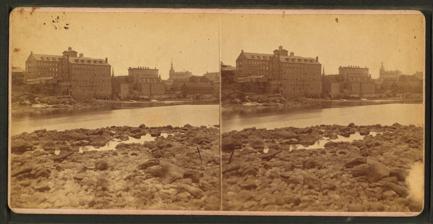
Building: Cowan Mill
Country: United States of America
Year built: 1850
For the community in Virginia, see Cowan Mill, Virginia . United States historic place Cowan Mill Formerly listed on the U.S. National Register of Historic Places Cowan Mill and Frye's Mill in a mid-1800s stereoview Show map of Maine Show map of the United States Location Lewiston, Maine Coordinates 44°5′55″N 70°13′18″W / 44.09861°N 70.22167°W / 44.09861; -70.22167 Built 1850 Architectural style Greek Revival NRHP reference No. 85001656 Significant dates Added to NRHP August 1, 1985 Removed from NRHP November 2, 2011 Cowan Mill (also known as the Aurora Mill or Cowan Woolen Company Mill ) was a historic mill at Island Mill Street in Lewiston, Maine . The 4-story Greek Revival mill was built in 1850 on the site of Lewiston's first textile mill (built by John A. Briggs in 1836 and destroyed by fire in March 1850). David Cowan was twice elected mayor of Lewiston. The mill was added to the National Register of Historic Places in 1985. On July 15, 2009, the Mill was completely destroyed under suspicious circumstances in a massive fire. Six days later, Justice Thomas E. Delahanty II ordered the mill be destroyed due to it being unsafe. Chabot Construction Company carried out the order the same day. The mill was removed from the National Register of Historic Places on November 2, 2011. References